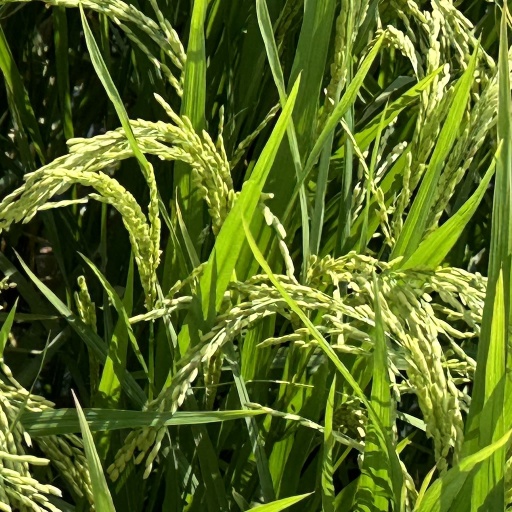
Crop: rice